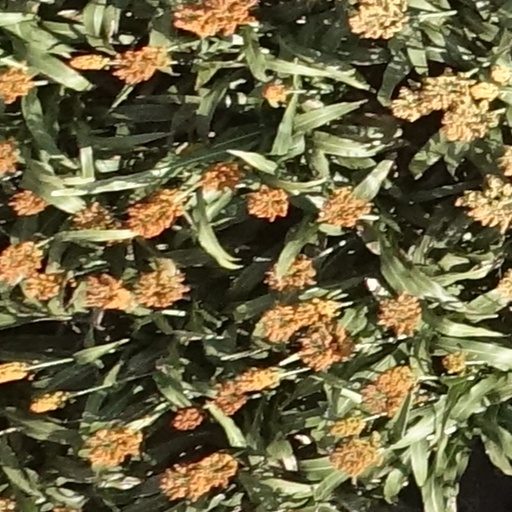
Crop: sorghum